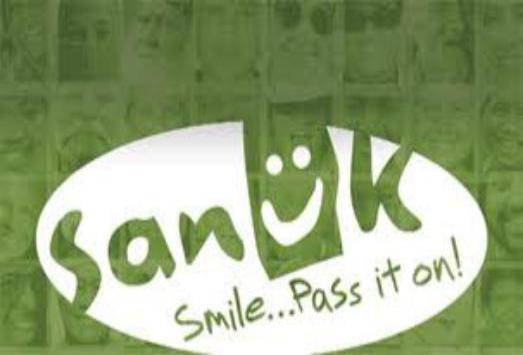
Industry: Clothes